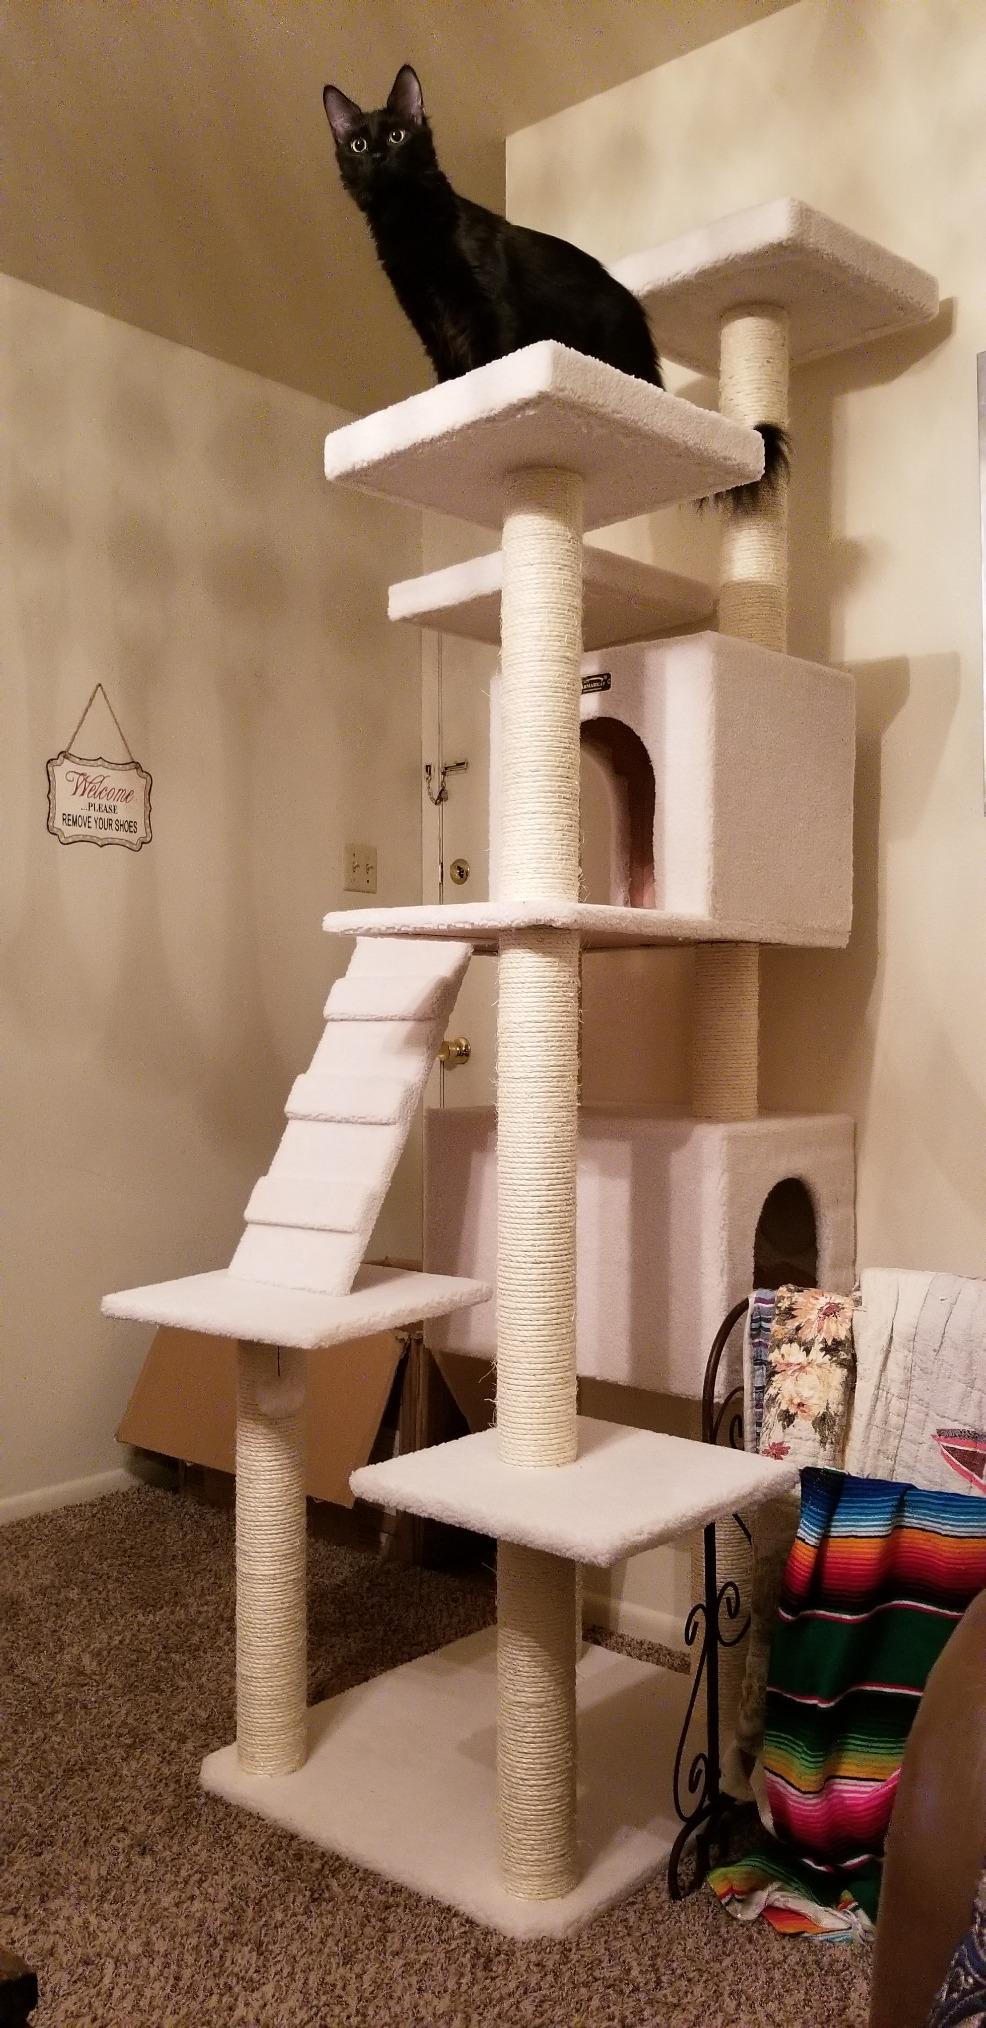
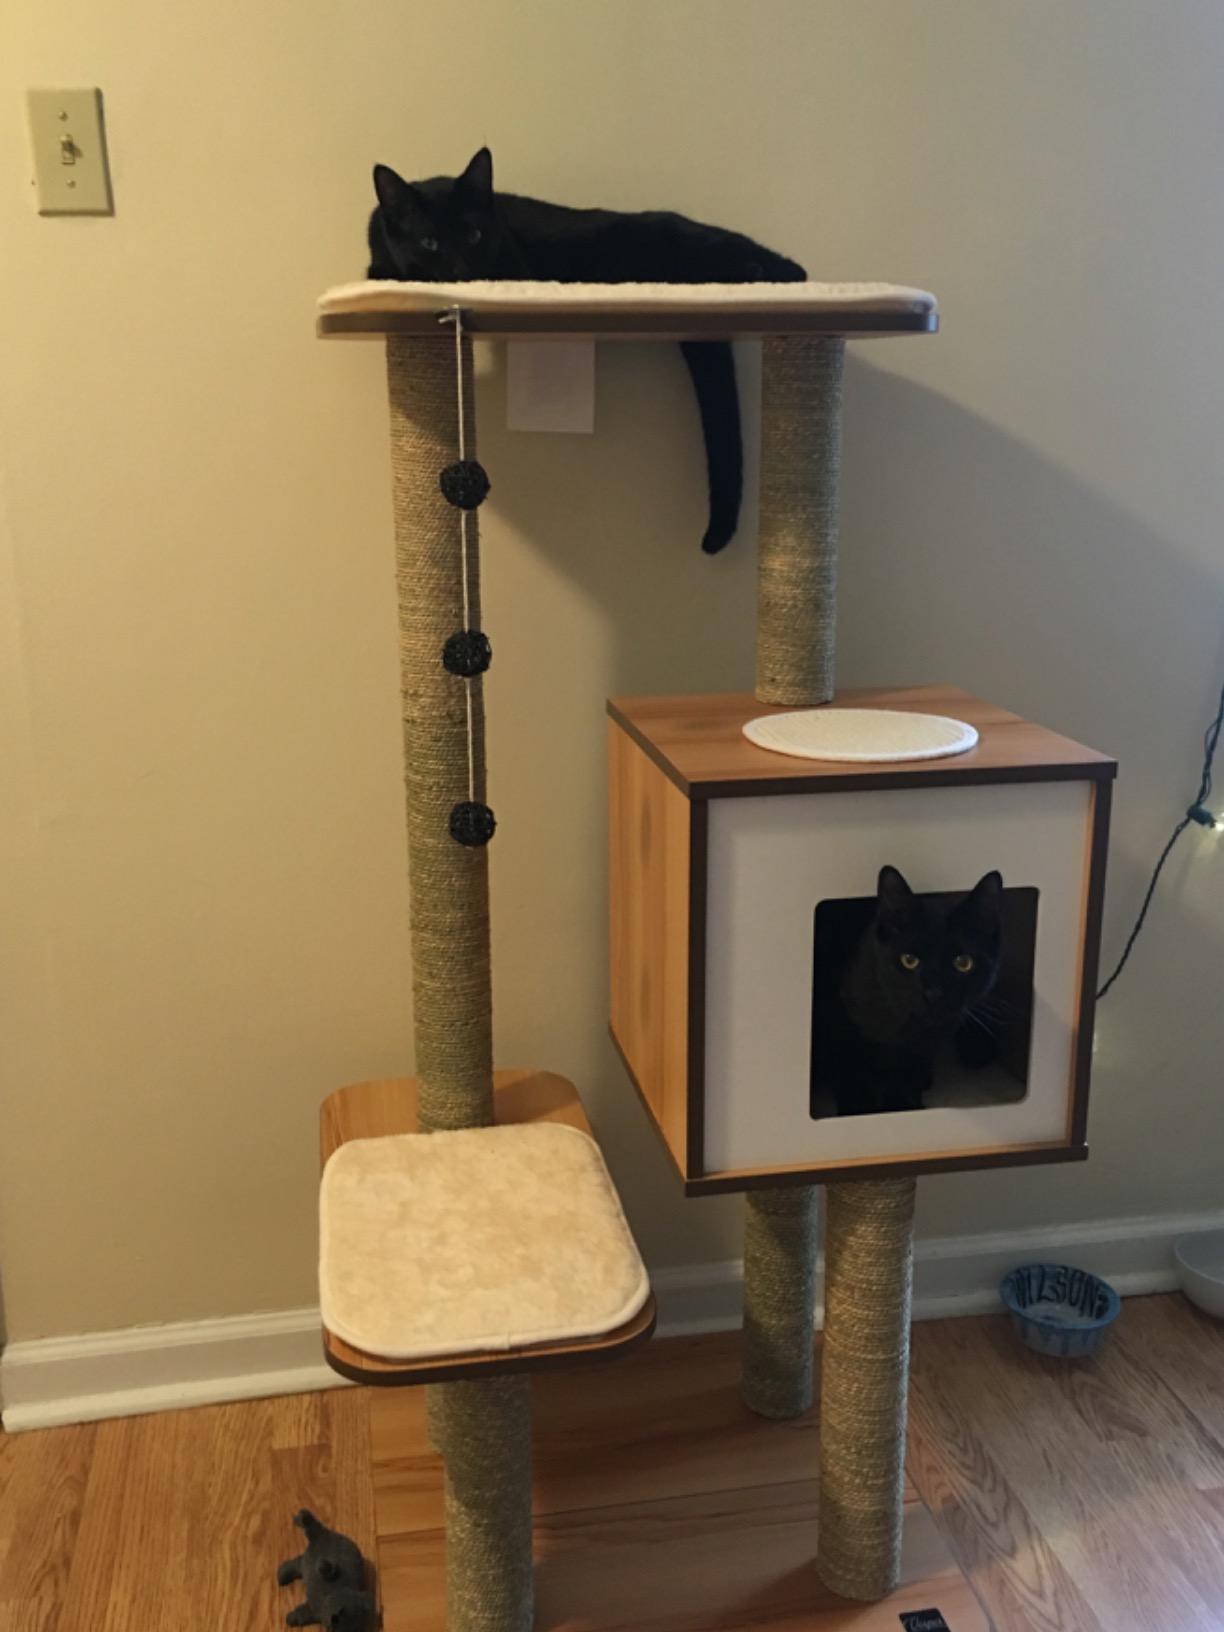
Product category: items_cat tree
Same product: no